Mass production

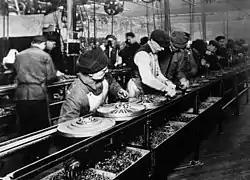
Ford assembly line, 1913. The magneto assembly line was the first.

Mass production was popularized in the late 1910s and 1920s by Henry Ford's Ford Motor Company, which introduced electric motors to the then-well-known technique of chain or sequential production. Ford also bought or designed and built special purpose machine tools and fixtures such as multiple spindle drill presses that could drill every hole on one side of an engine block in one operation and a multiple head milling machine that could simultaneously machine 15 engine blocks held on a single fixture. All of these machine tools were arranged systematically in the production flow and some had special carriages for rolling heavy items into machining position. Production of the Ford Model T used 32,000 machine tools.